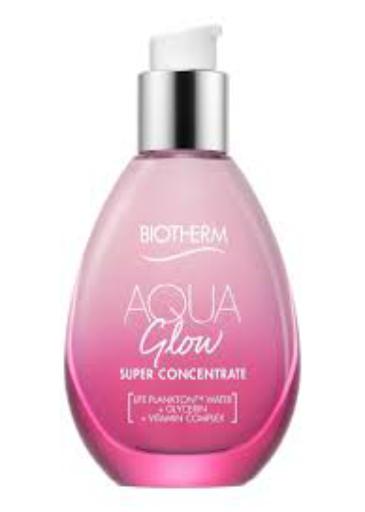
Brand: Biotherm
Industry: Necessities